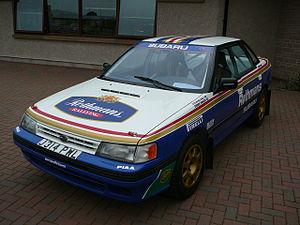
La Subaru Legacy est une berline routière de la gamme Subaru. Proposée en berline et en break, elle est très prisée des régions froides où sa transmission intégrale fait des merveilles. Elle est fabriquée à Ōta dans la préfecture de Gunma au Japon par Fuji Heavy Industries et à Lafayette dans l'état d'Indiana aux États-Unis par Subaru of Indiana Automotive.